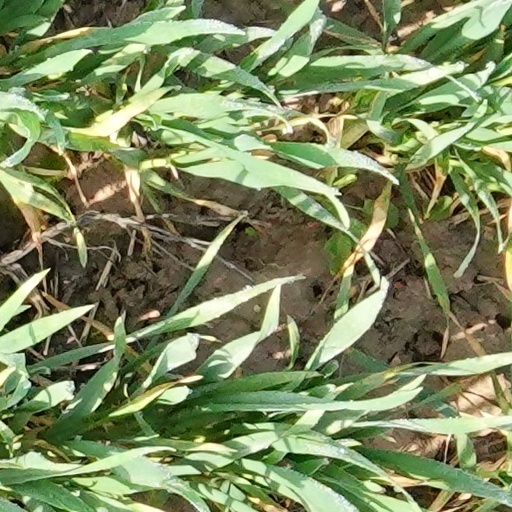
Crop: wheat